Thru-hiking

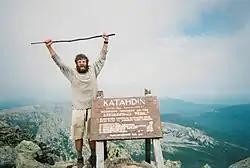
A hiker who has just completed the Appalachian Trail

Thru-hiking, or through-hiking, is the act of hiking an established long-distance trail end-to-end continuously.